Pyotr Voevodin

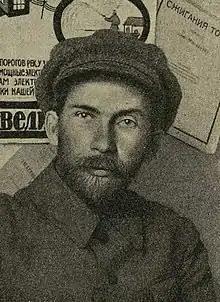
Pyotr Voevodin in 1923

Pyotr Ivanovich Voevodin (12 July 1884 – 24 November 1964) was a Russian revolutionary, Soviet politician and organizer of film production.